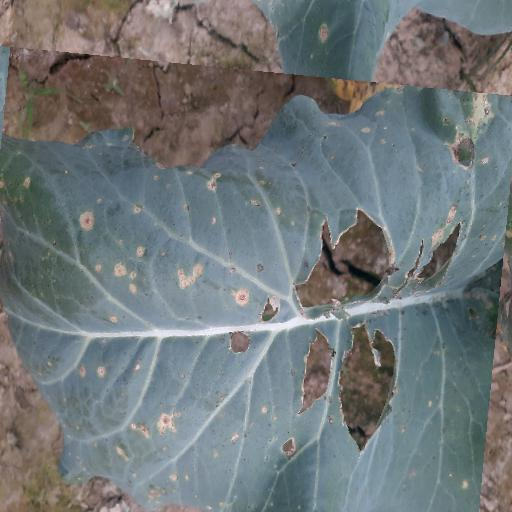
Label: Black Rot